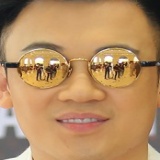
ca sĩ Dương Triệu Vũ